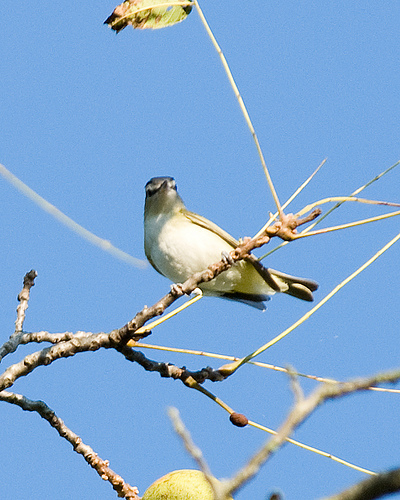
this is a white bird with a grey throat and crown.
this bird is white with a yellow and black back and has a black beak.
this bird has a white belly and breast, gray crown, and brown superciliary.
a bird with white eyebrow, white breast, and slender pointed bill.
this bird has a white belly and breast, a grey wing and a grey head.
this bird has a white breast and belly and a gray head and tail.
the yellow and white under tail on the bird with white belly
this bird has a white breast, white belly, and a grey throat.
a bird with a small beak, white head and belly with brown wings.
this bird has a creamy white belly and breast, with white eyebrows.
Species: Red Eyed Vireo